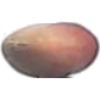
Label: hazelnut